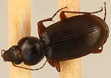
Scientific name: Synuchus impunctatus
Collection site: Harvard Forest & Quabbin Watershed NEON (HARV), plot HARV_001